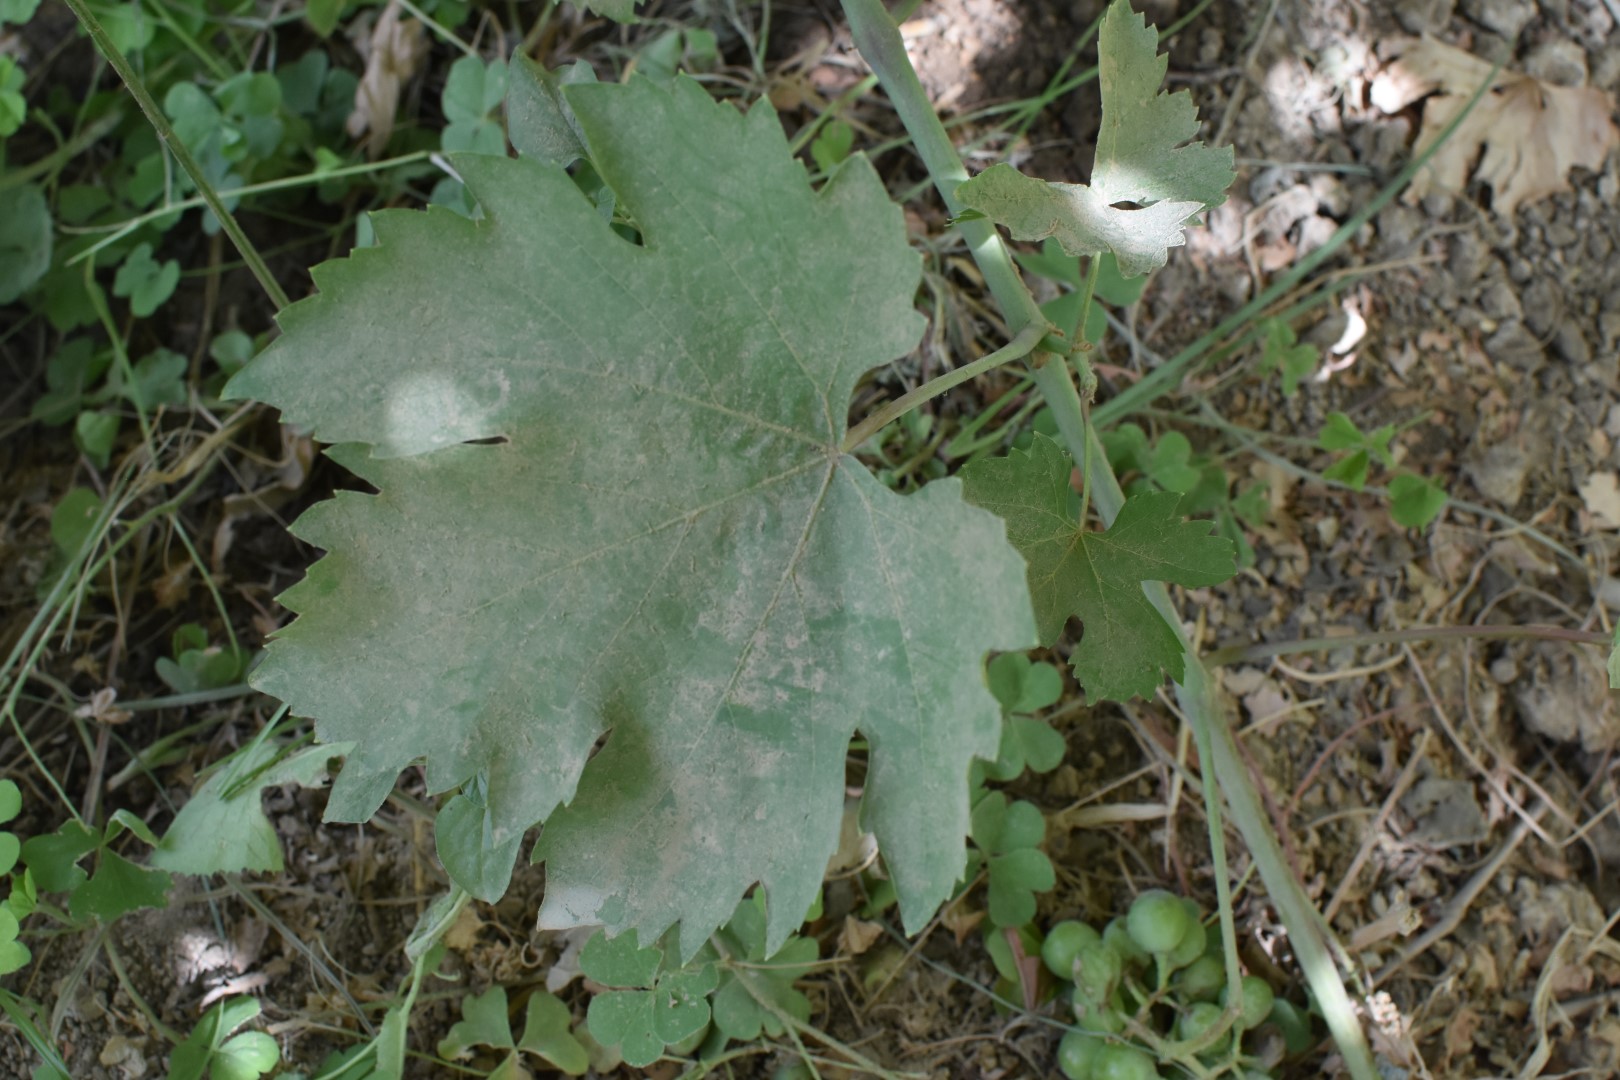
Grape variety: Riasi